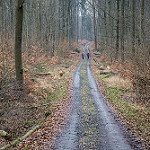
Label: forest